Auberge de Bavière

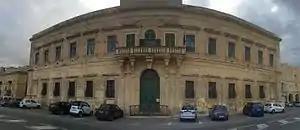
Panorama of the auberge's façade

The building was handed over to the civilian authorities in 1921 when Malta was given self-government.